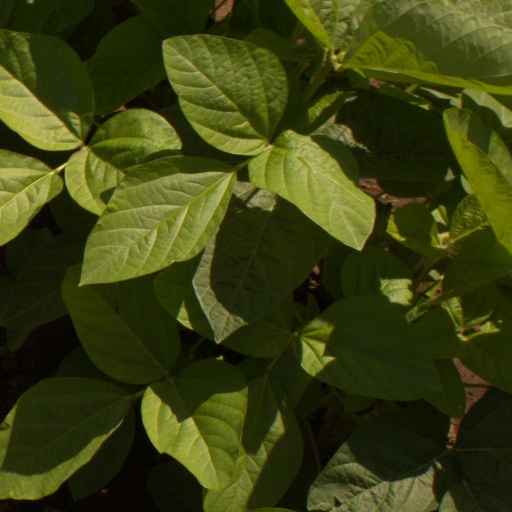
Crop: soybean